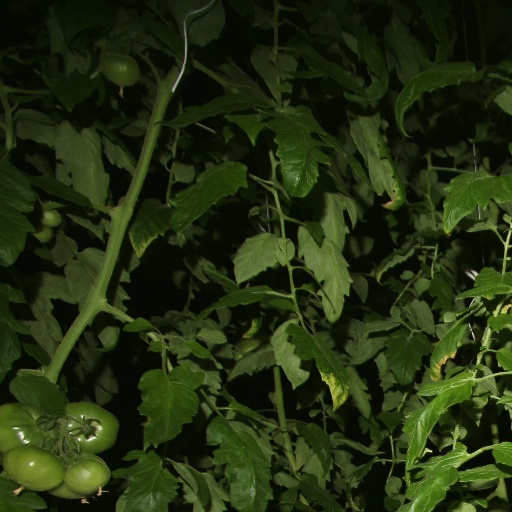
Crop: tomato